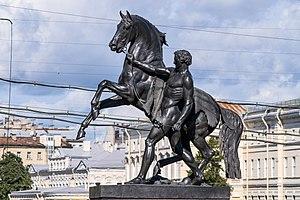
Les Rossebändiger sont deux statues équestres en bronze représentant un dresseur de chevaux et son cheval qui étaient situées de 1846 à 1950 sur la terrasse du jardin de loisirs du château de Berlin.